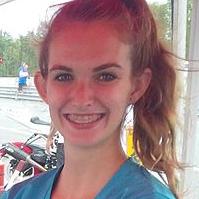
Age: 16